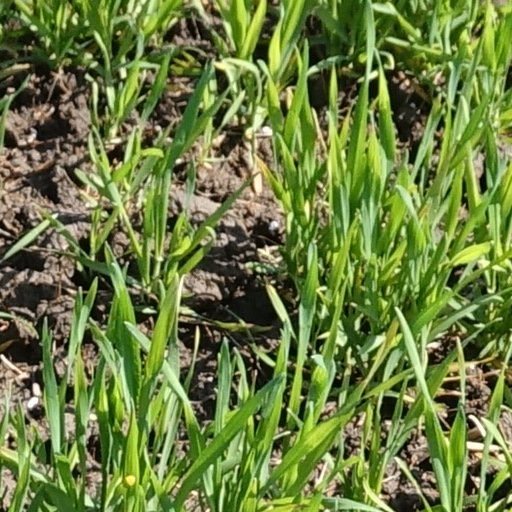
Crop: wheat